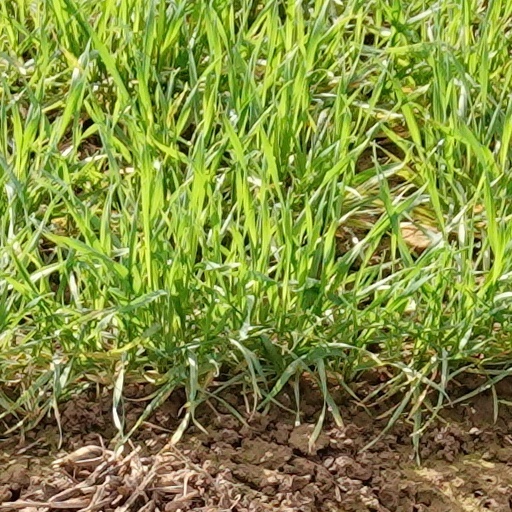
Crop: wheat